Yokai Monsters: Along with Ghosts

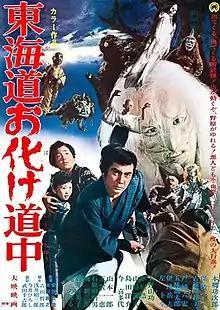
Theatrical release poster

is a 1969 Japanese fantasy horror film directed by Kimiyoshi Yasuda and Yoshiyuki Kuroda. It is the third in a trilogy of films produced in the late 1960s, all of which focus around traditional Japanese monsters known as "yōkai".